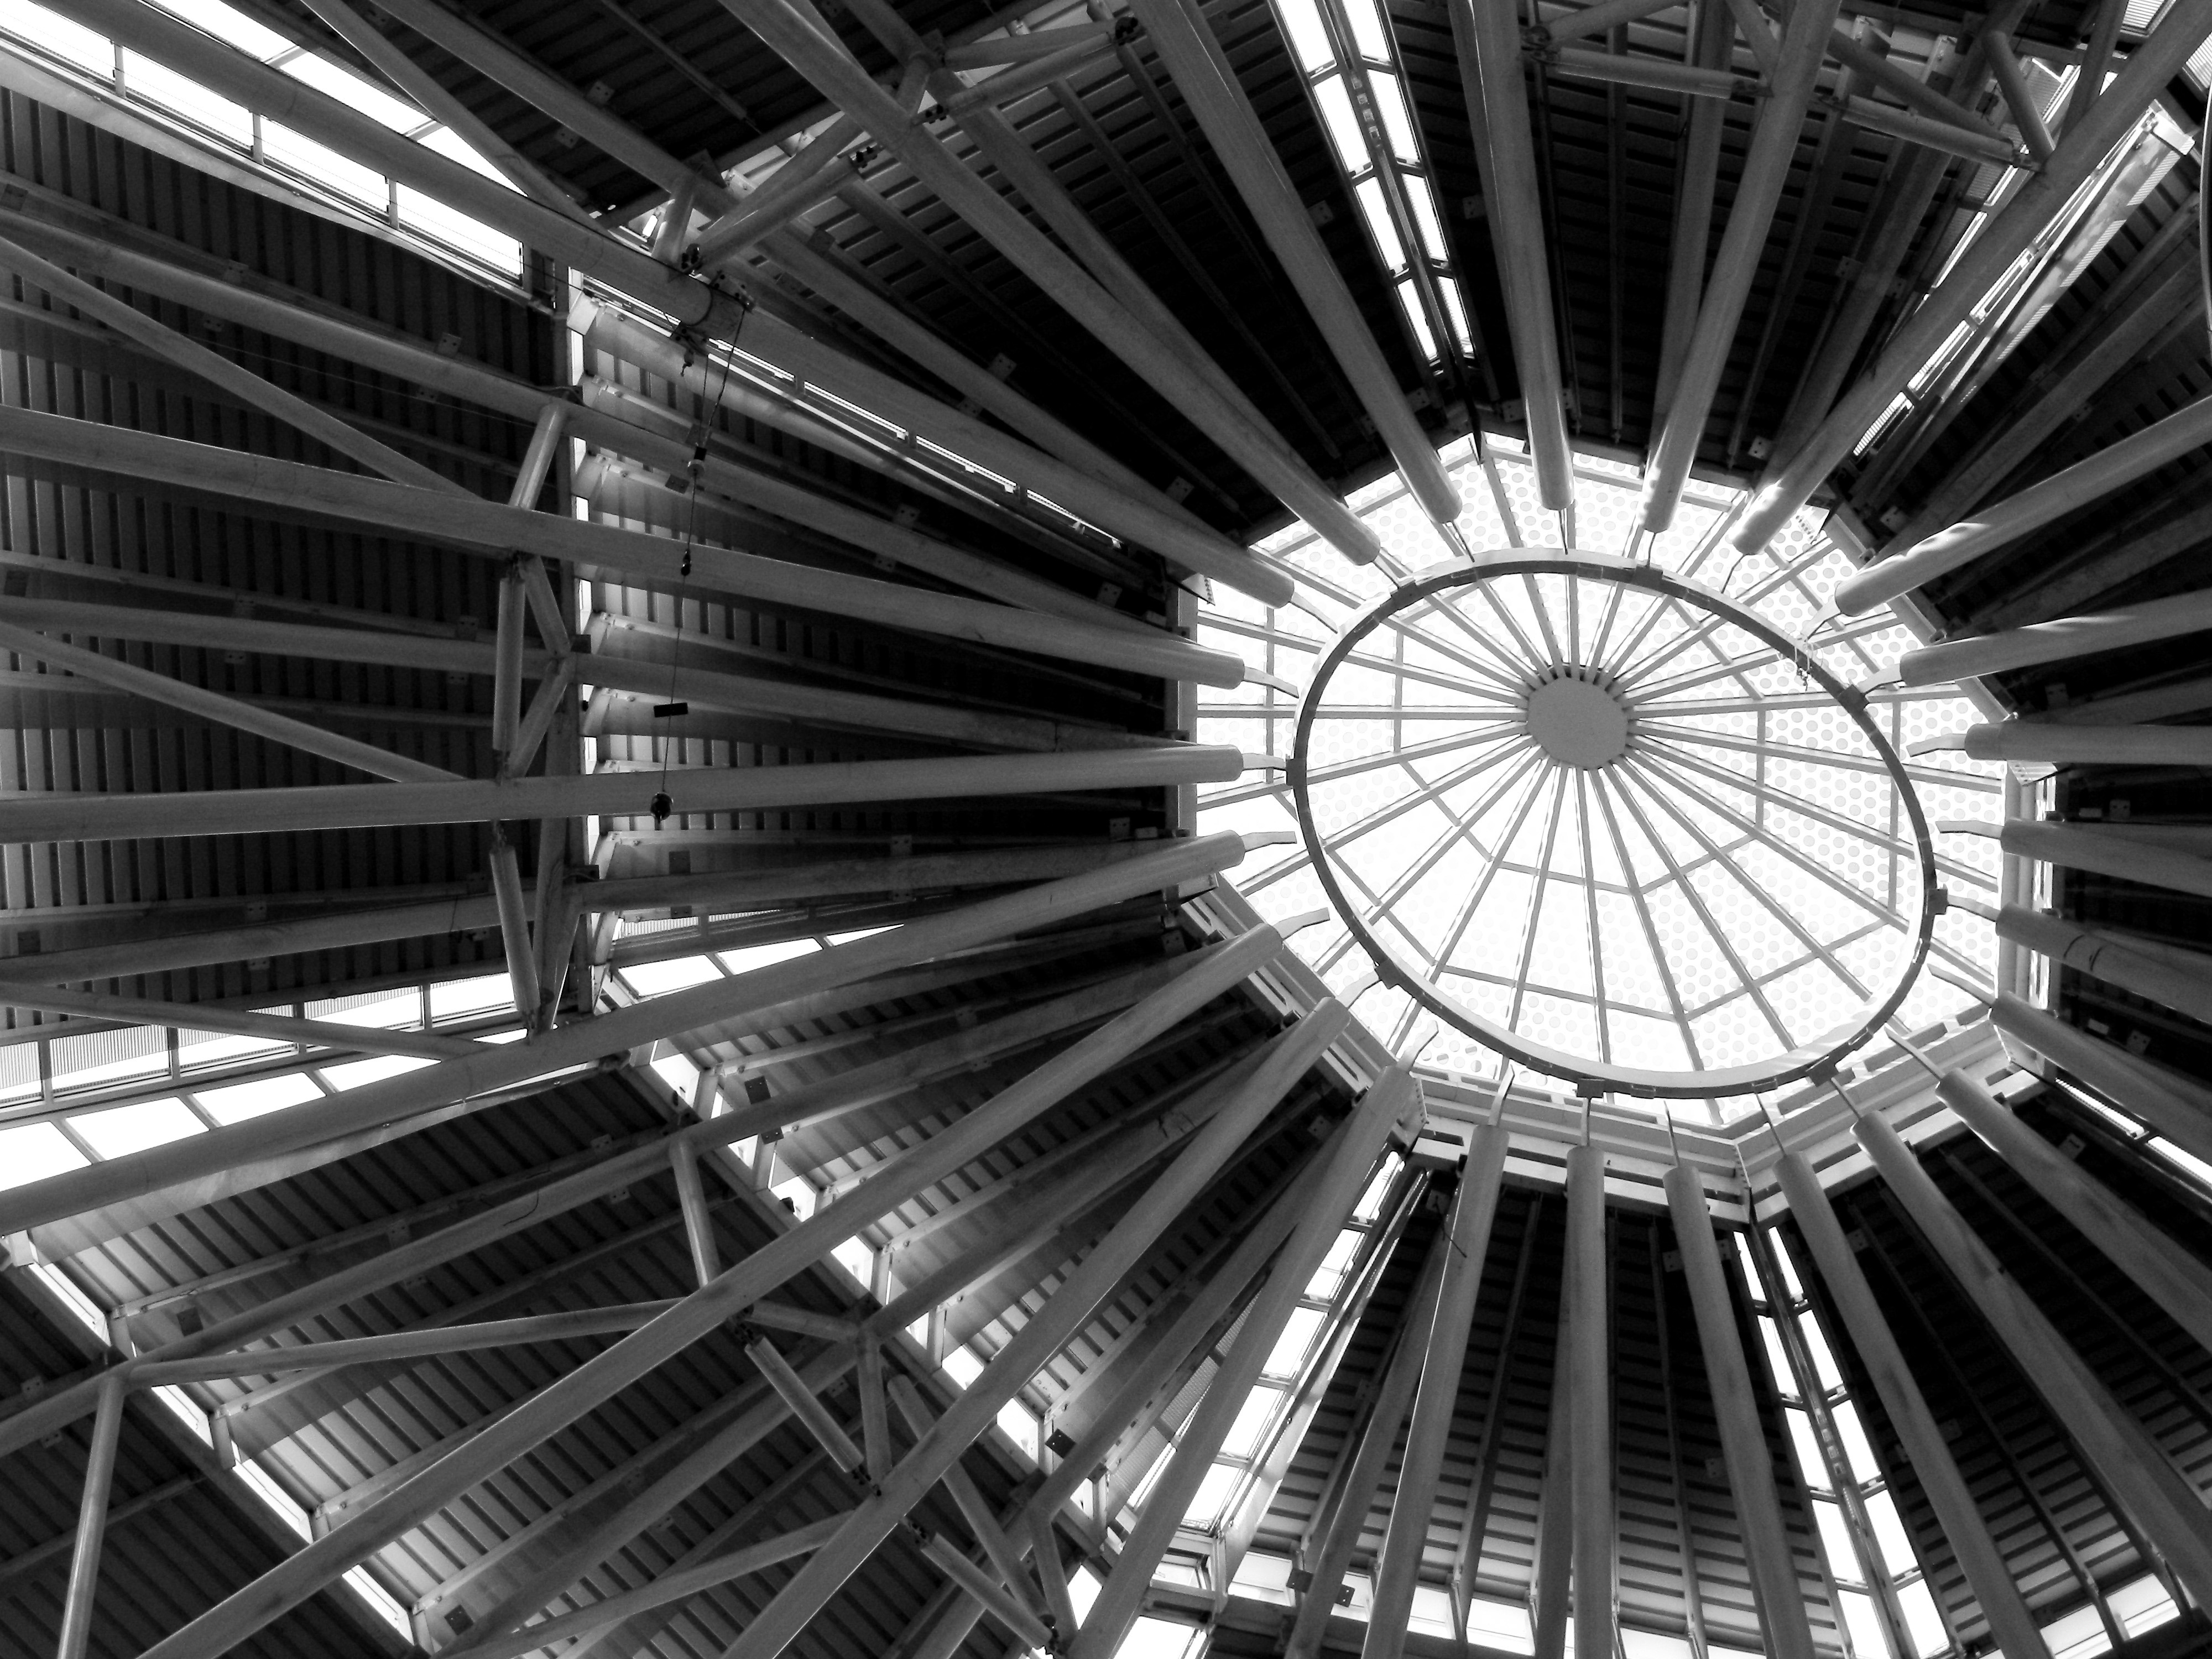
abstract, black and white, architecture, structure, white, wheel, building, city, skyscraper, wall, pattern, black, monochrome, kuala lumpur, symmetry, tourist attraction, dome, malaysia, metropolis, cupola, petronas twin towers, monochrome photography, aircraft engine